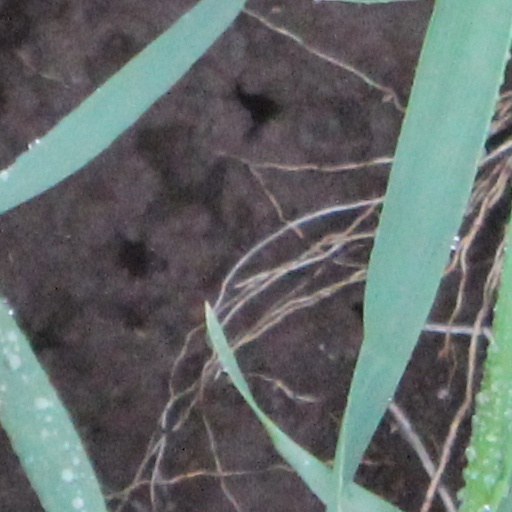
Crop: wheat